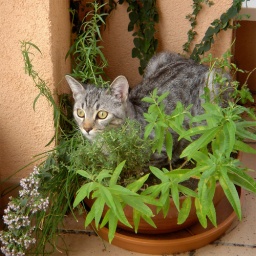
cat in a pot (1)